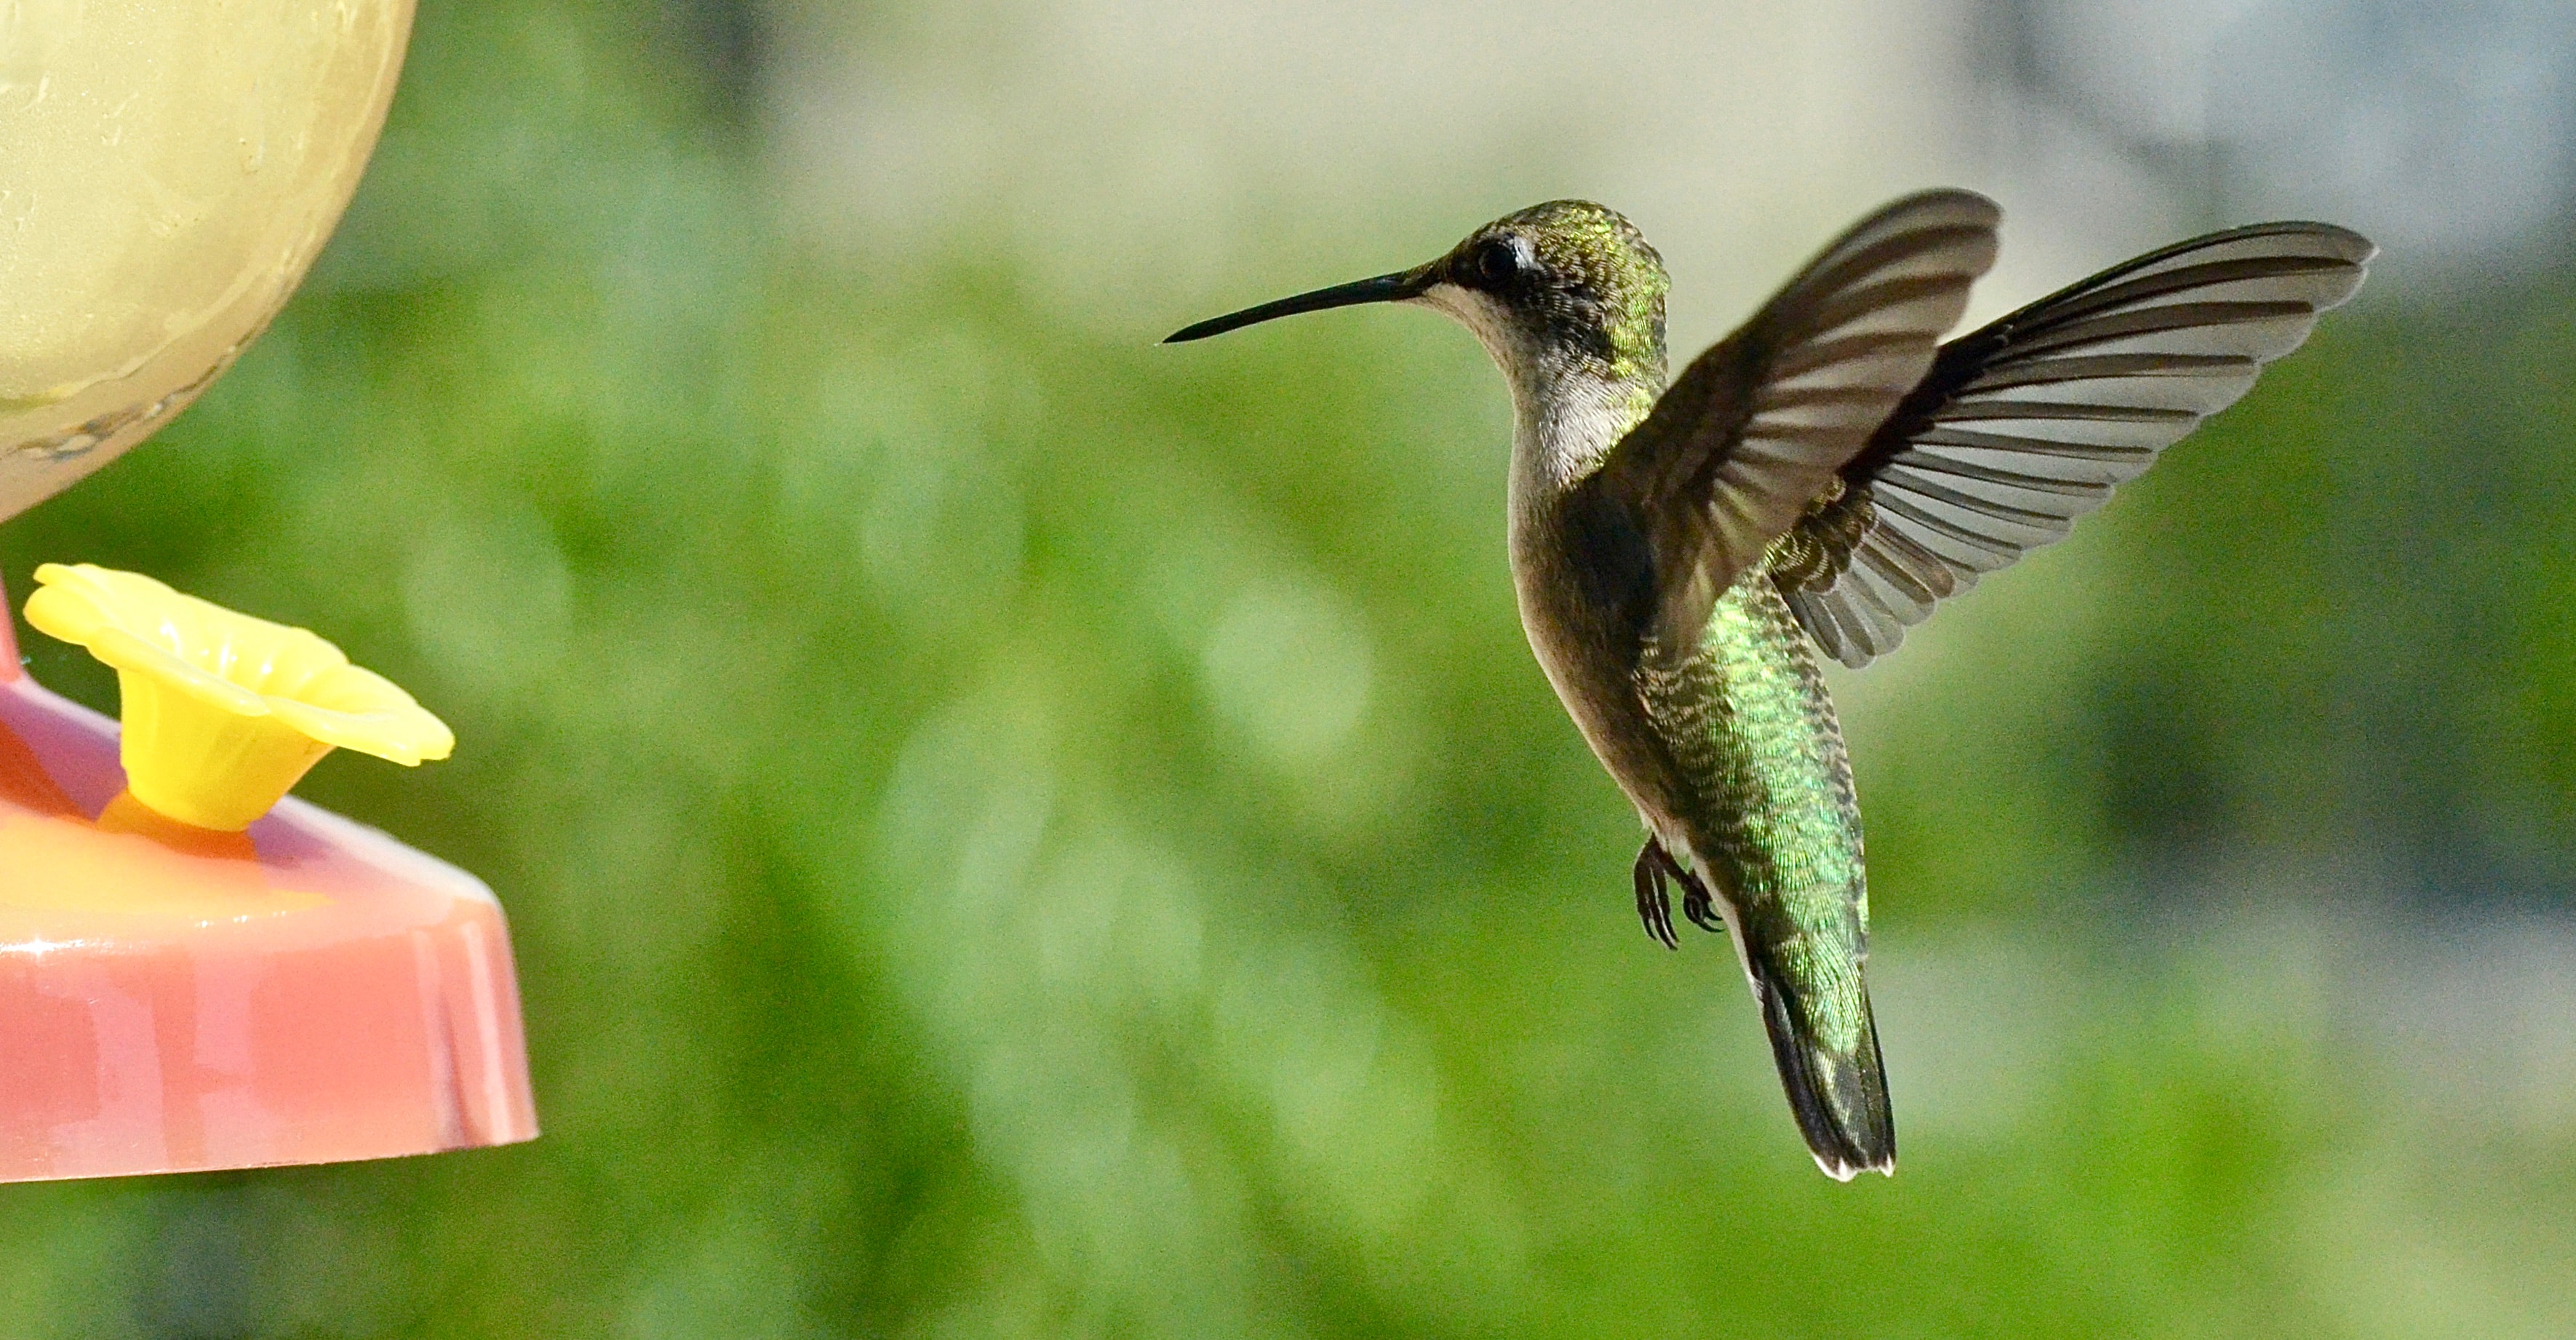
bird, hummingbird, beak, wildlife, rufous hummingbird, wing, Ruby throated hummingbird, Jacamar, plant, coraciiformes